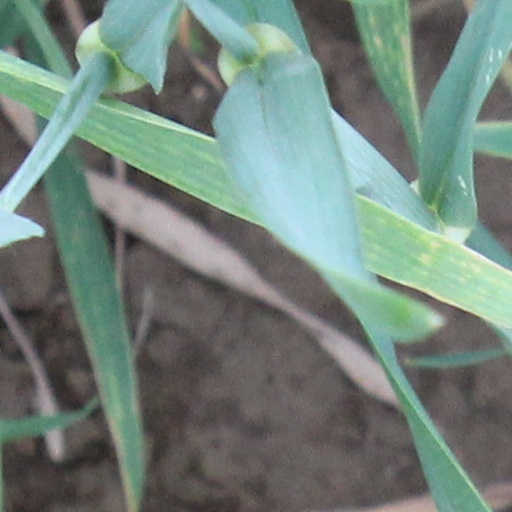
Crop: wheat